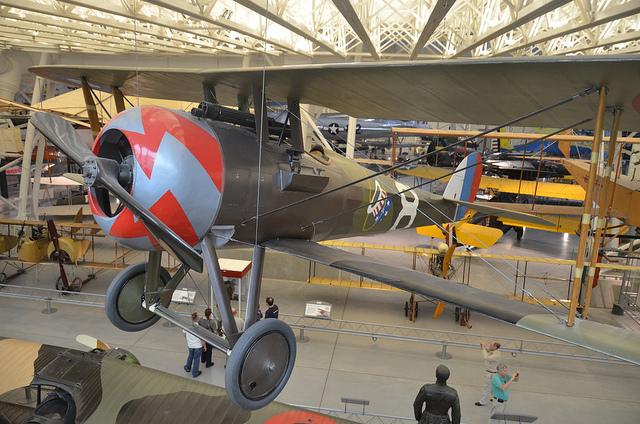
An airplane parked inside of a hangar on display.